Answer in natural language. Which point is closer to the camera taking this photo, point B  or point C? Choose between the following options: C or B
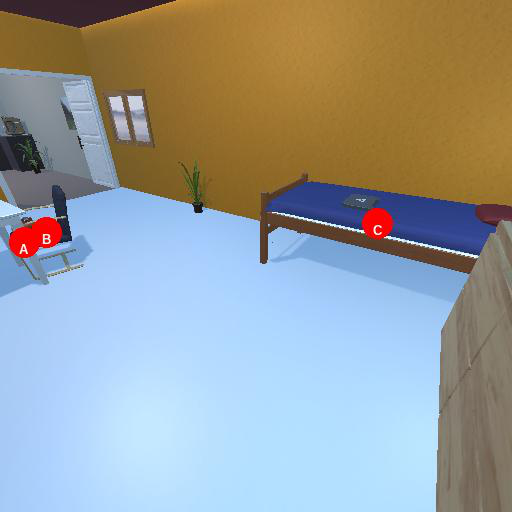
<answer>C</answer>